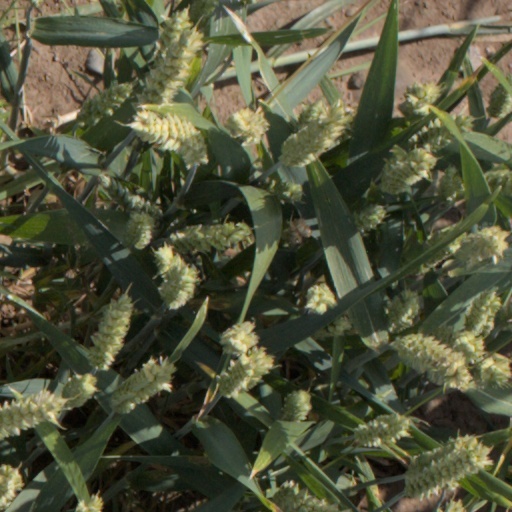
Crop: wheat